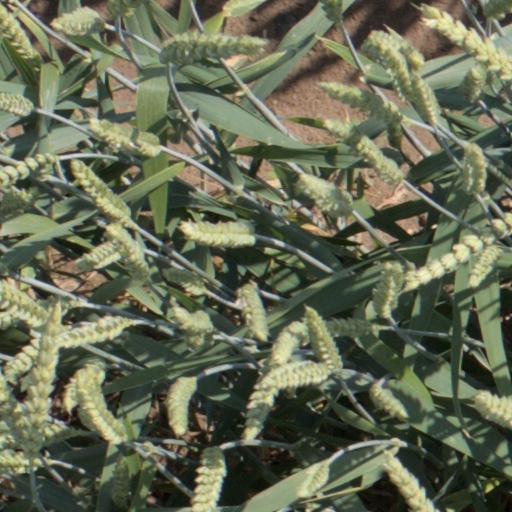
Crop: wheat